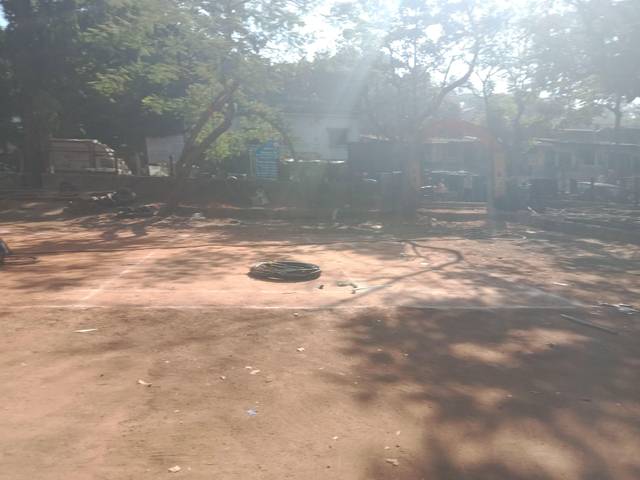
Region: India
Coordinates: 19.098, 72.895